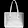
Label: Bag